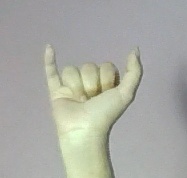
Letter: ya